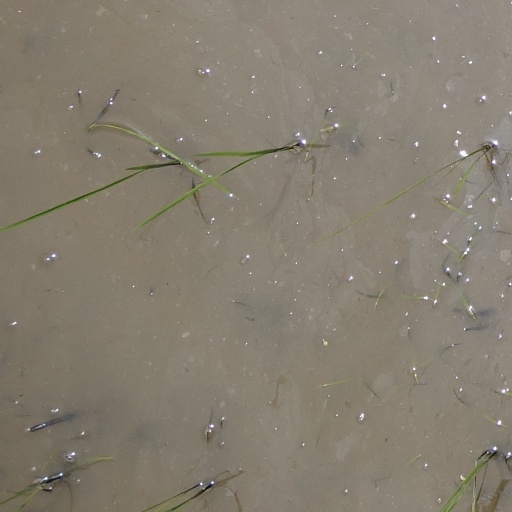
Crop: rice